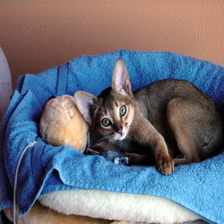
Species: cat
Breed: Abyssinian